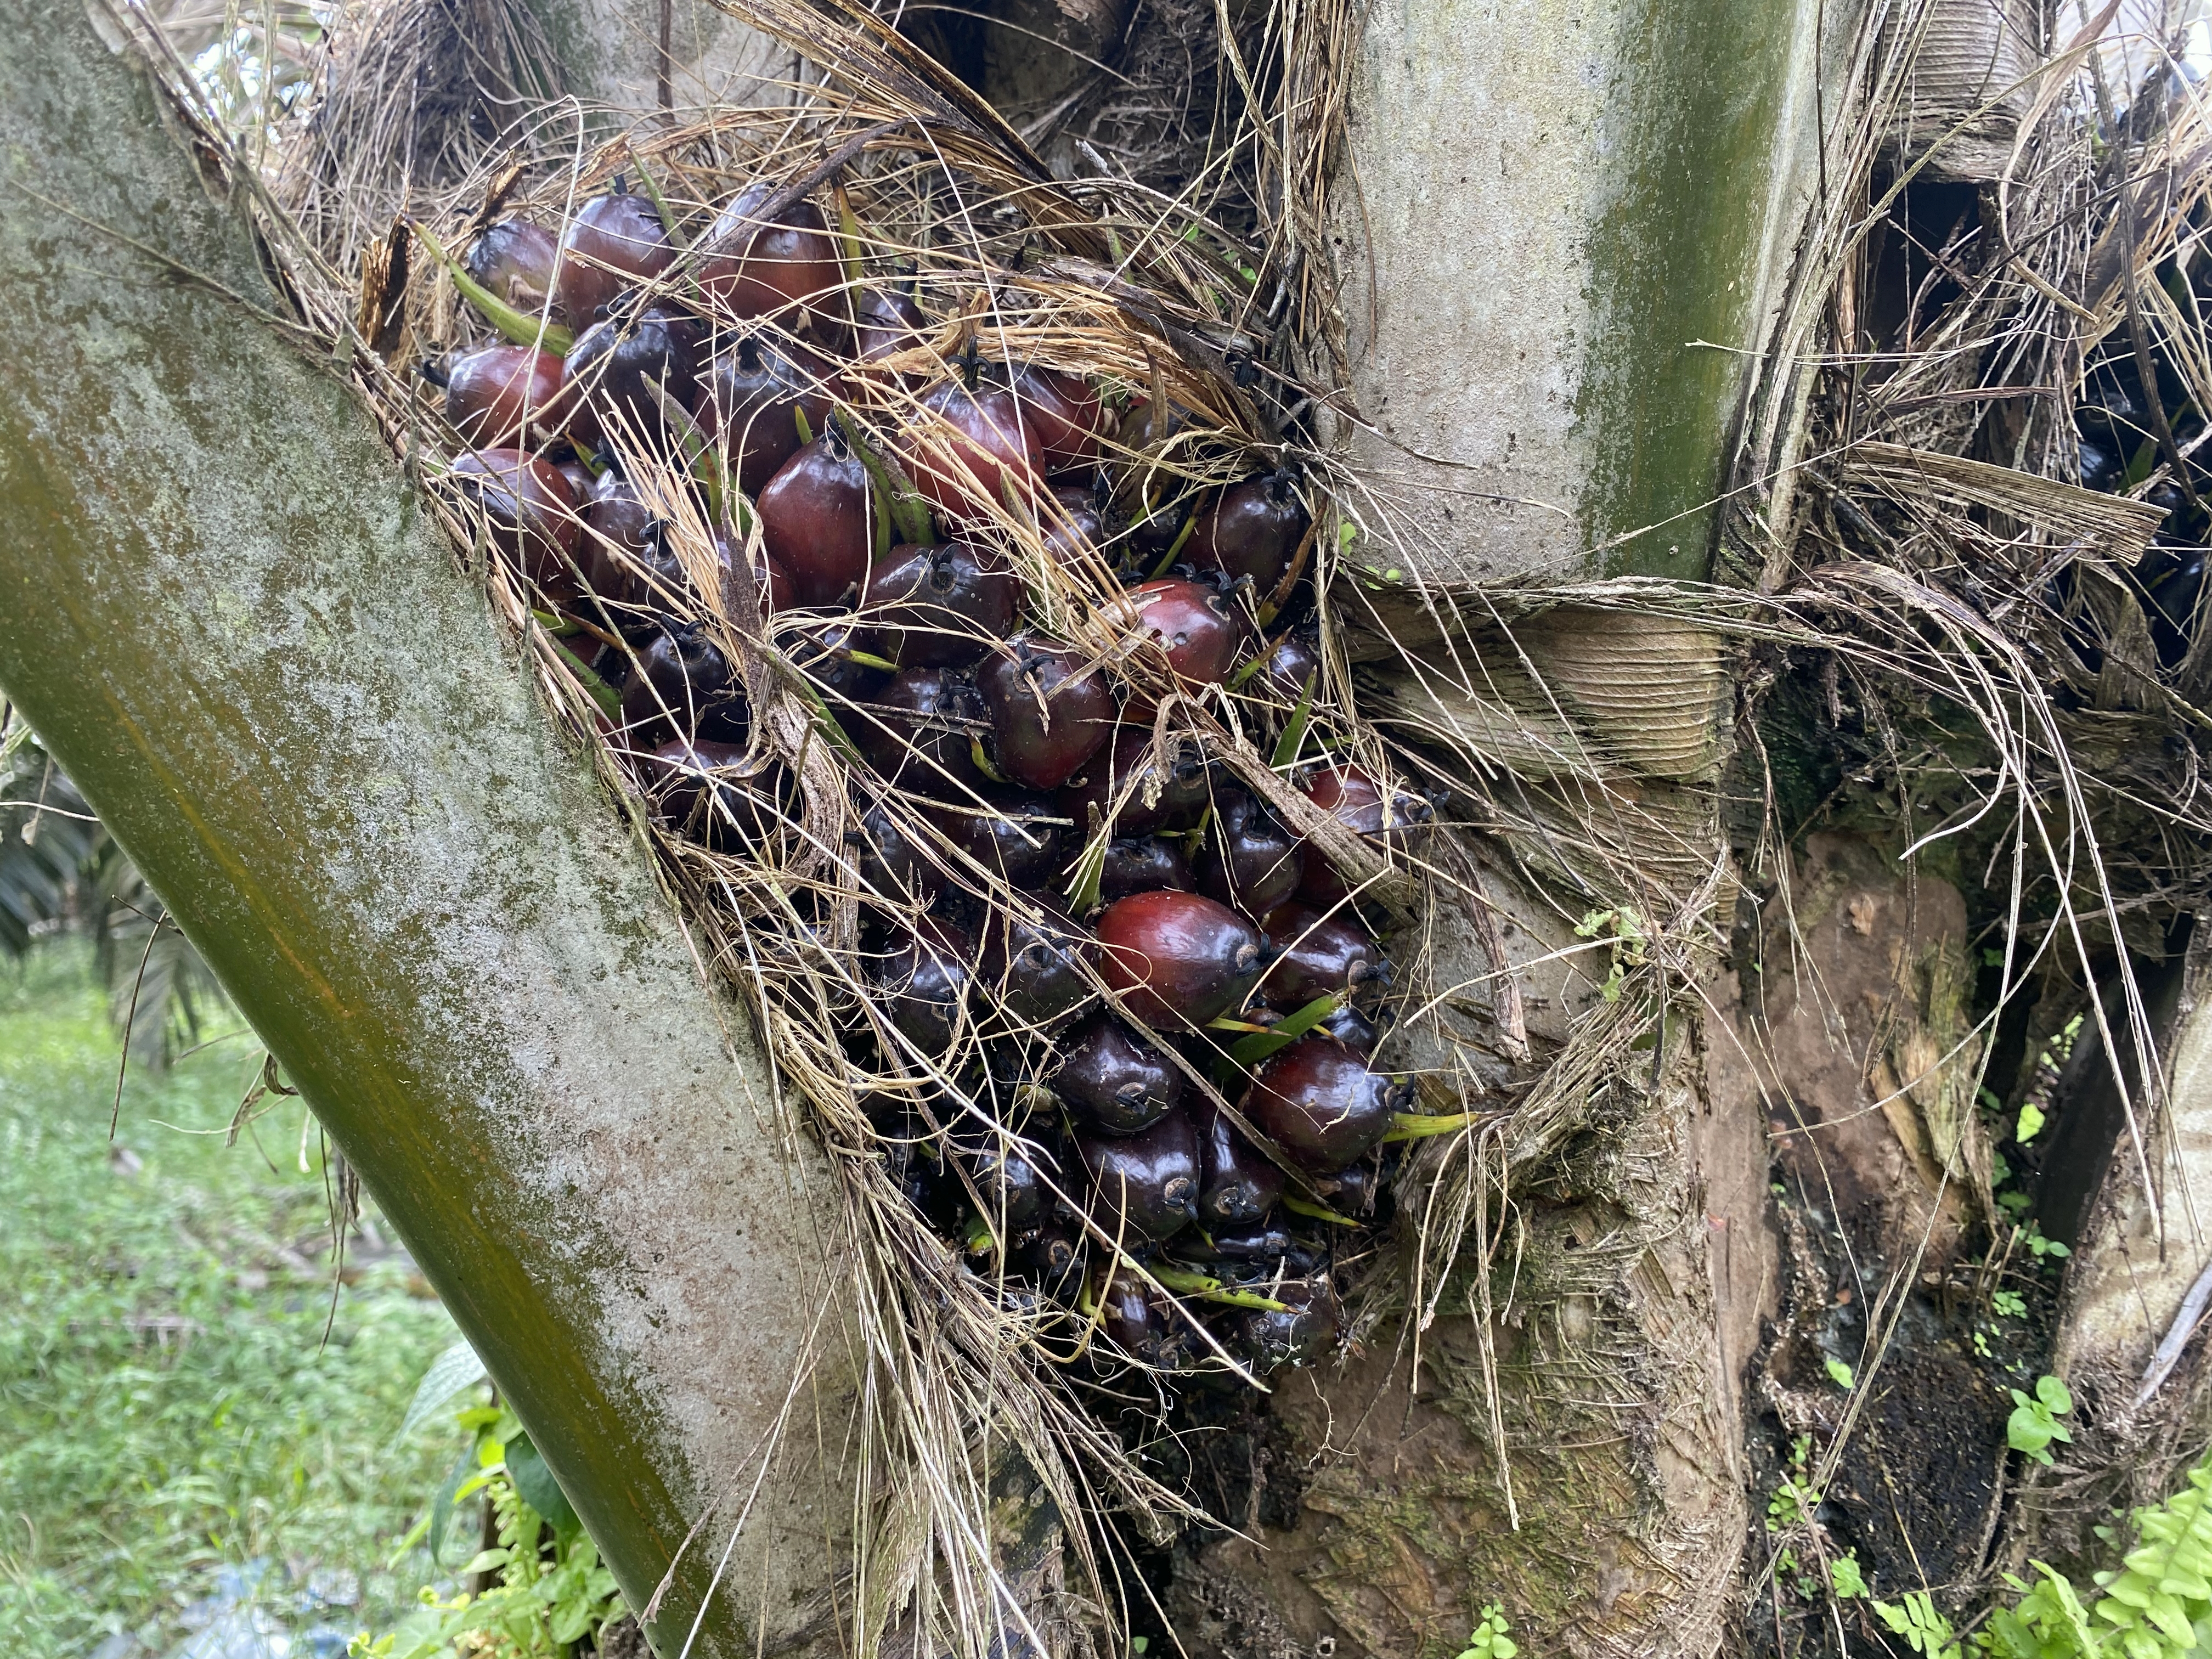
Ripeness: Unripe